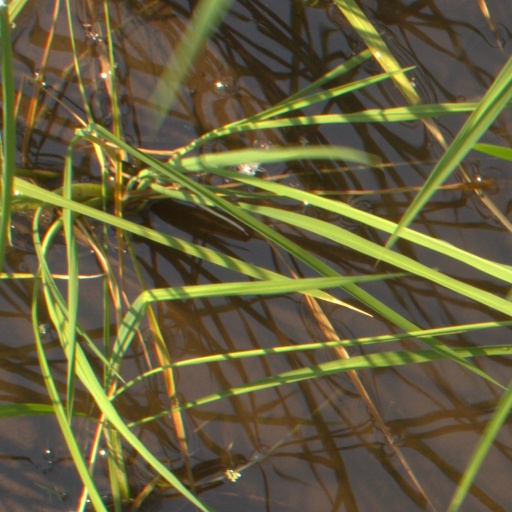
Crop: rice